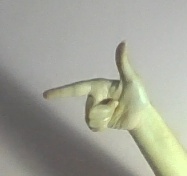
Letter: yaa